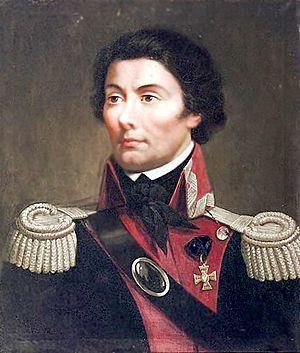
La guerre russo-polonaise de 1792 ou guerre de la seconde partition ou guerre pour la défense de la Constitution a opposé la république des Deux Nations ou union de Pologne-Lituanie d'une part à la confédération de Targowica et l'Empire russe, de l'autre.